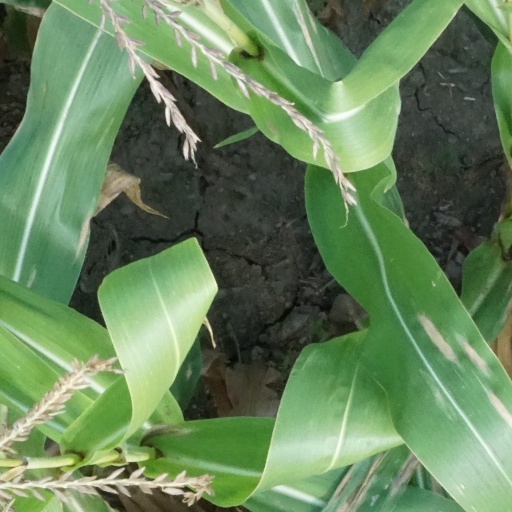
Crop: maize; corn